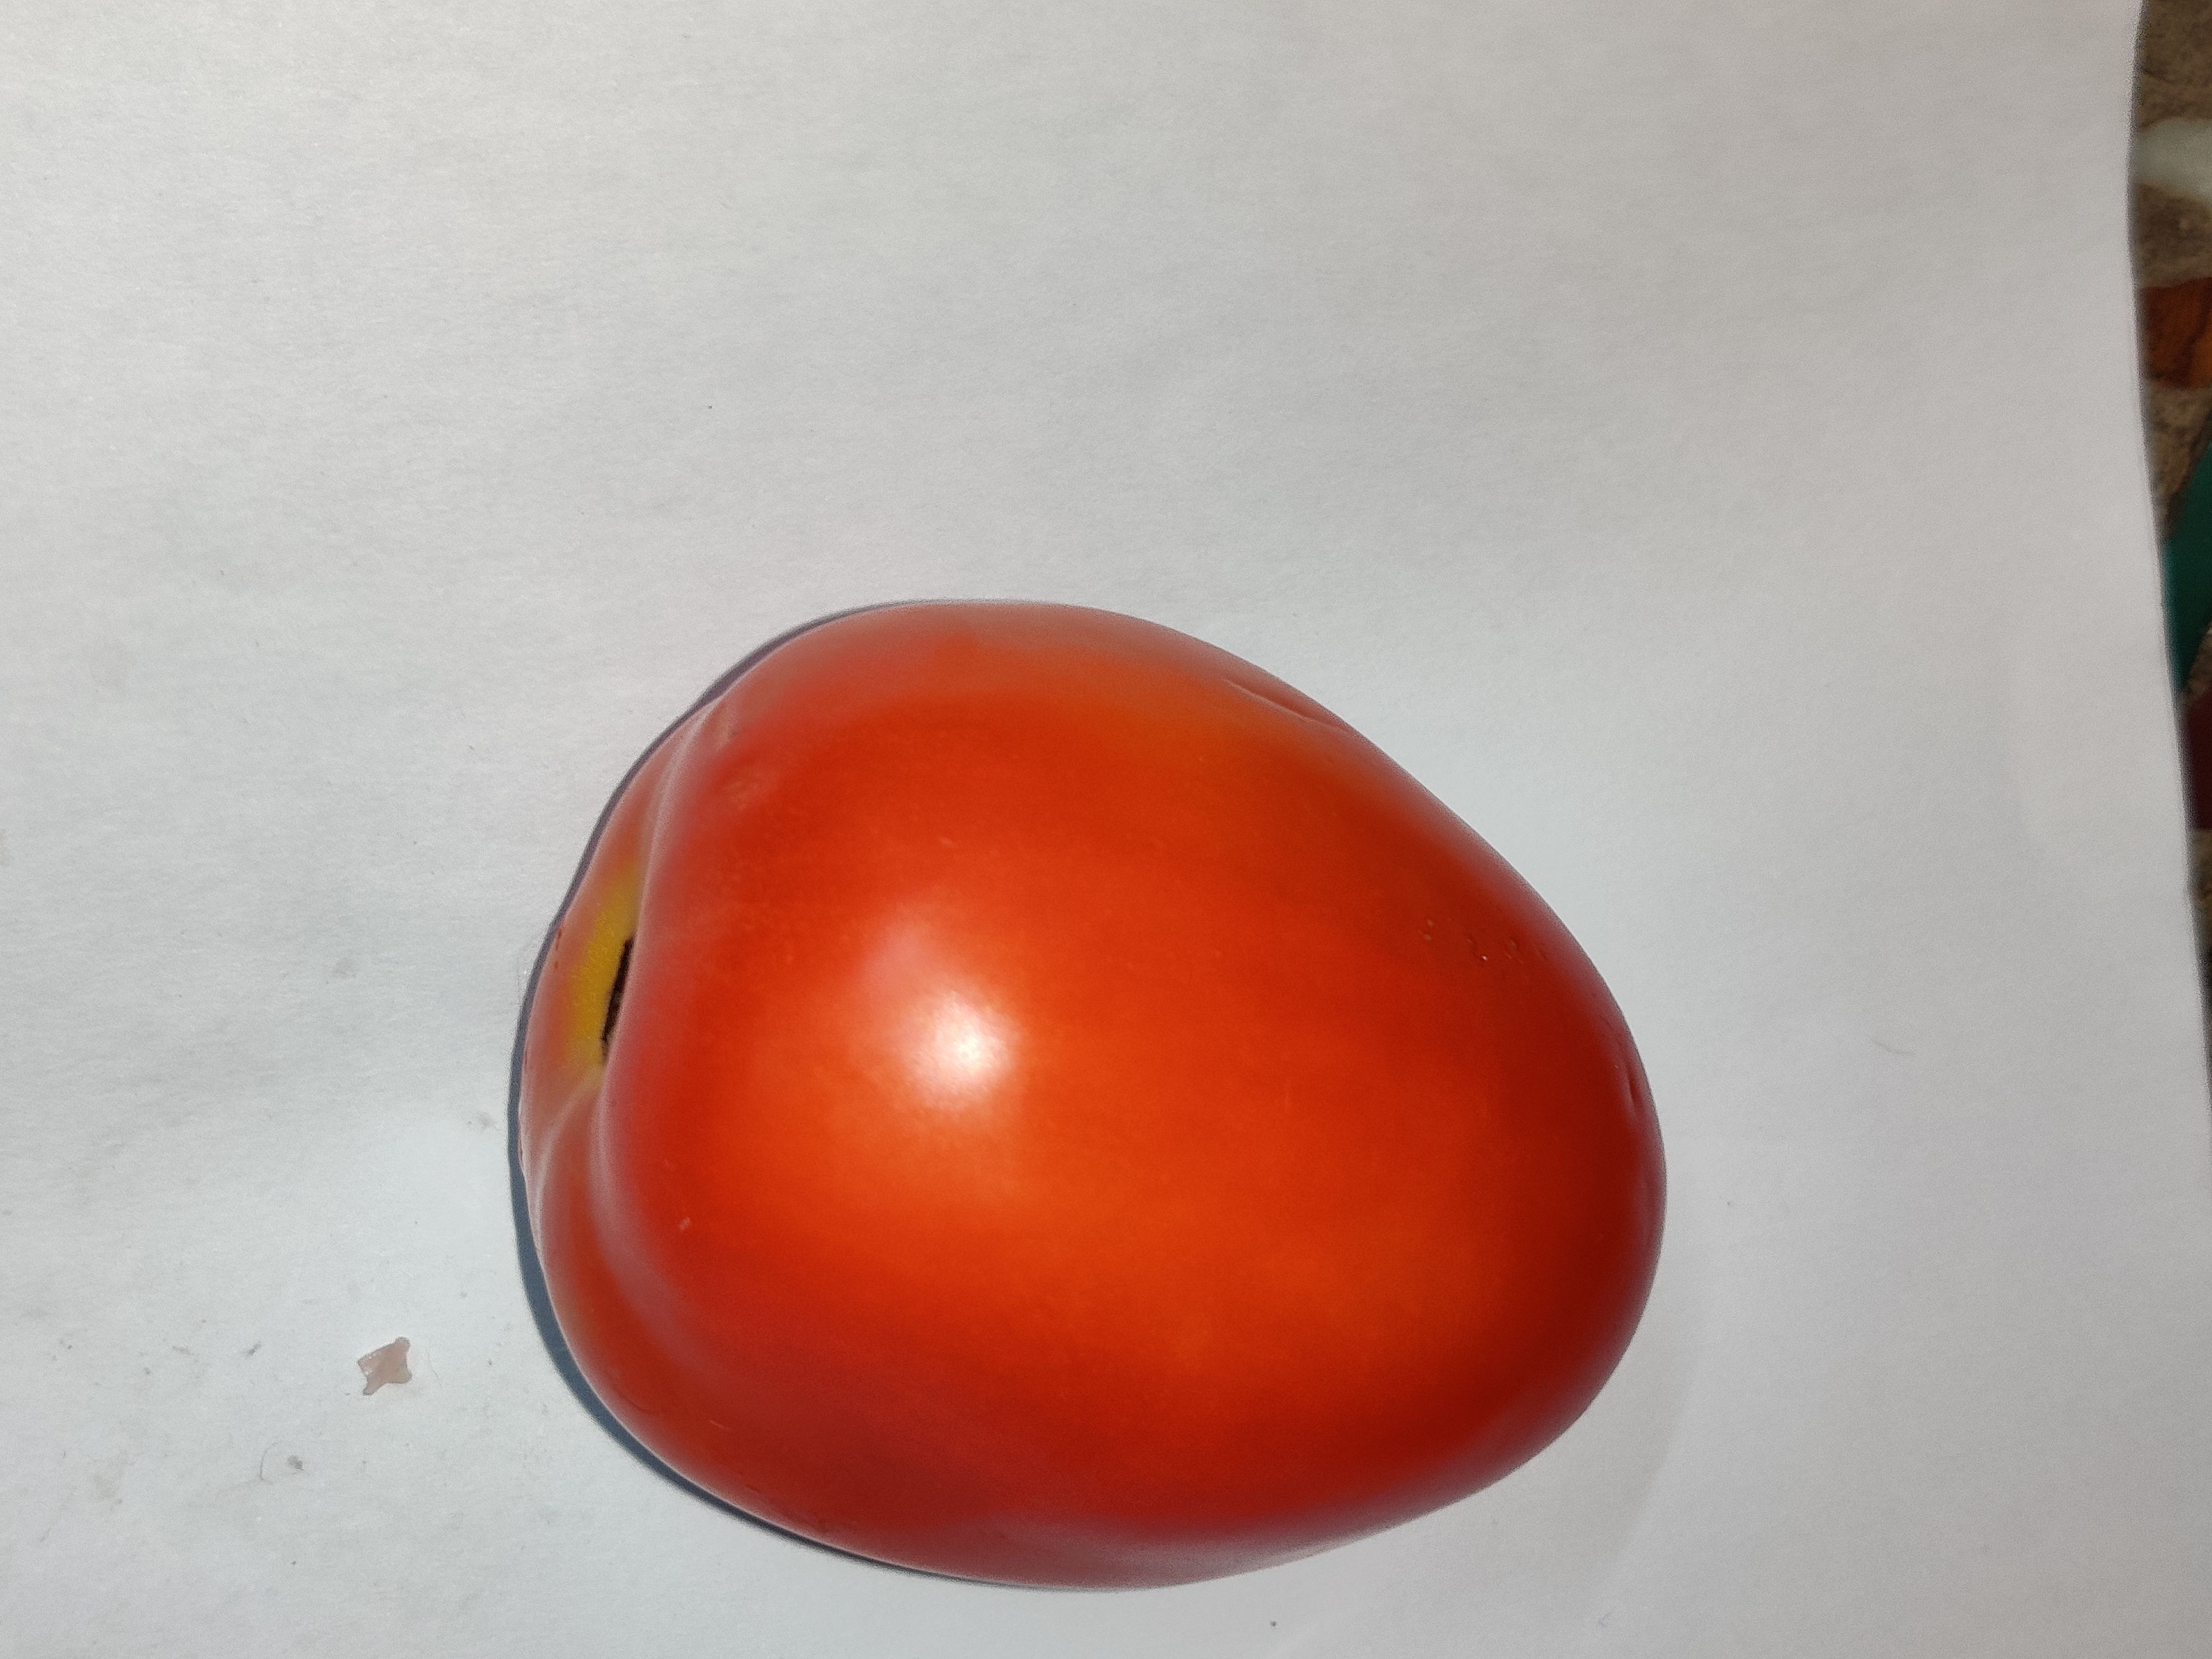
Fruit: tomatoes
Grade: 1st-grade